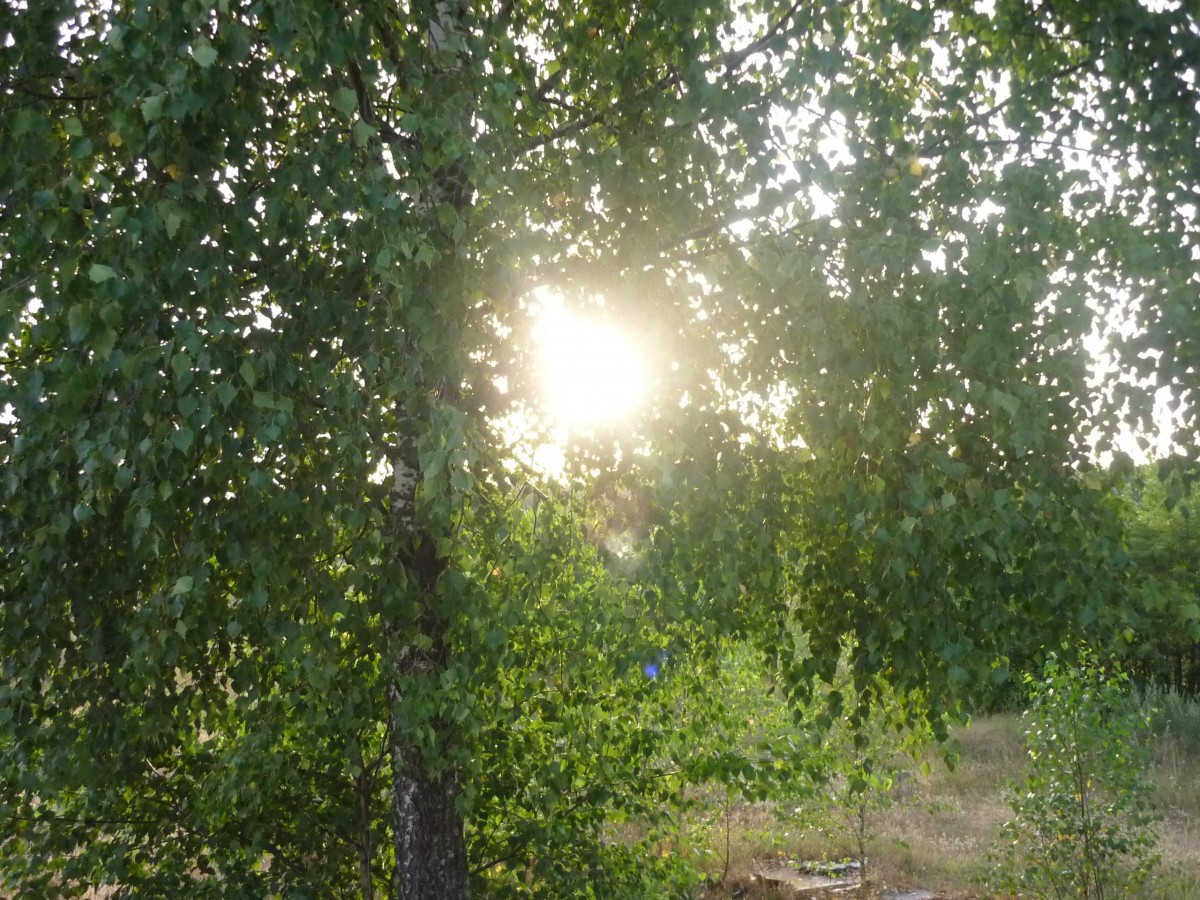
Tags: forest, branch, light, meadow, sunlight, leaf, green, shrub, woodland